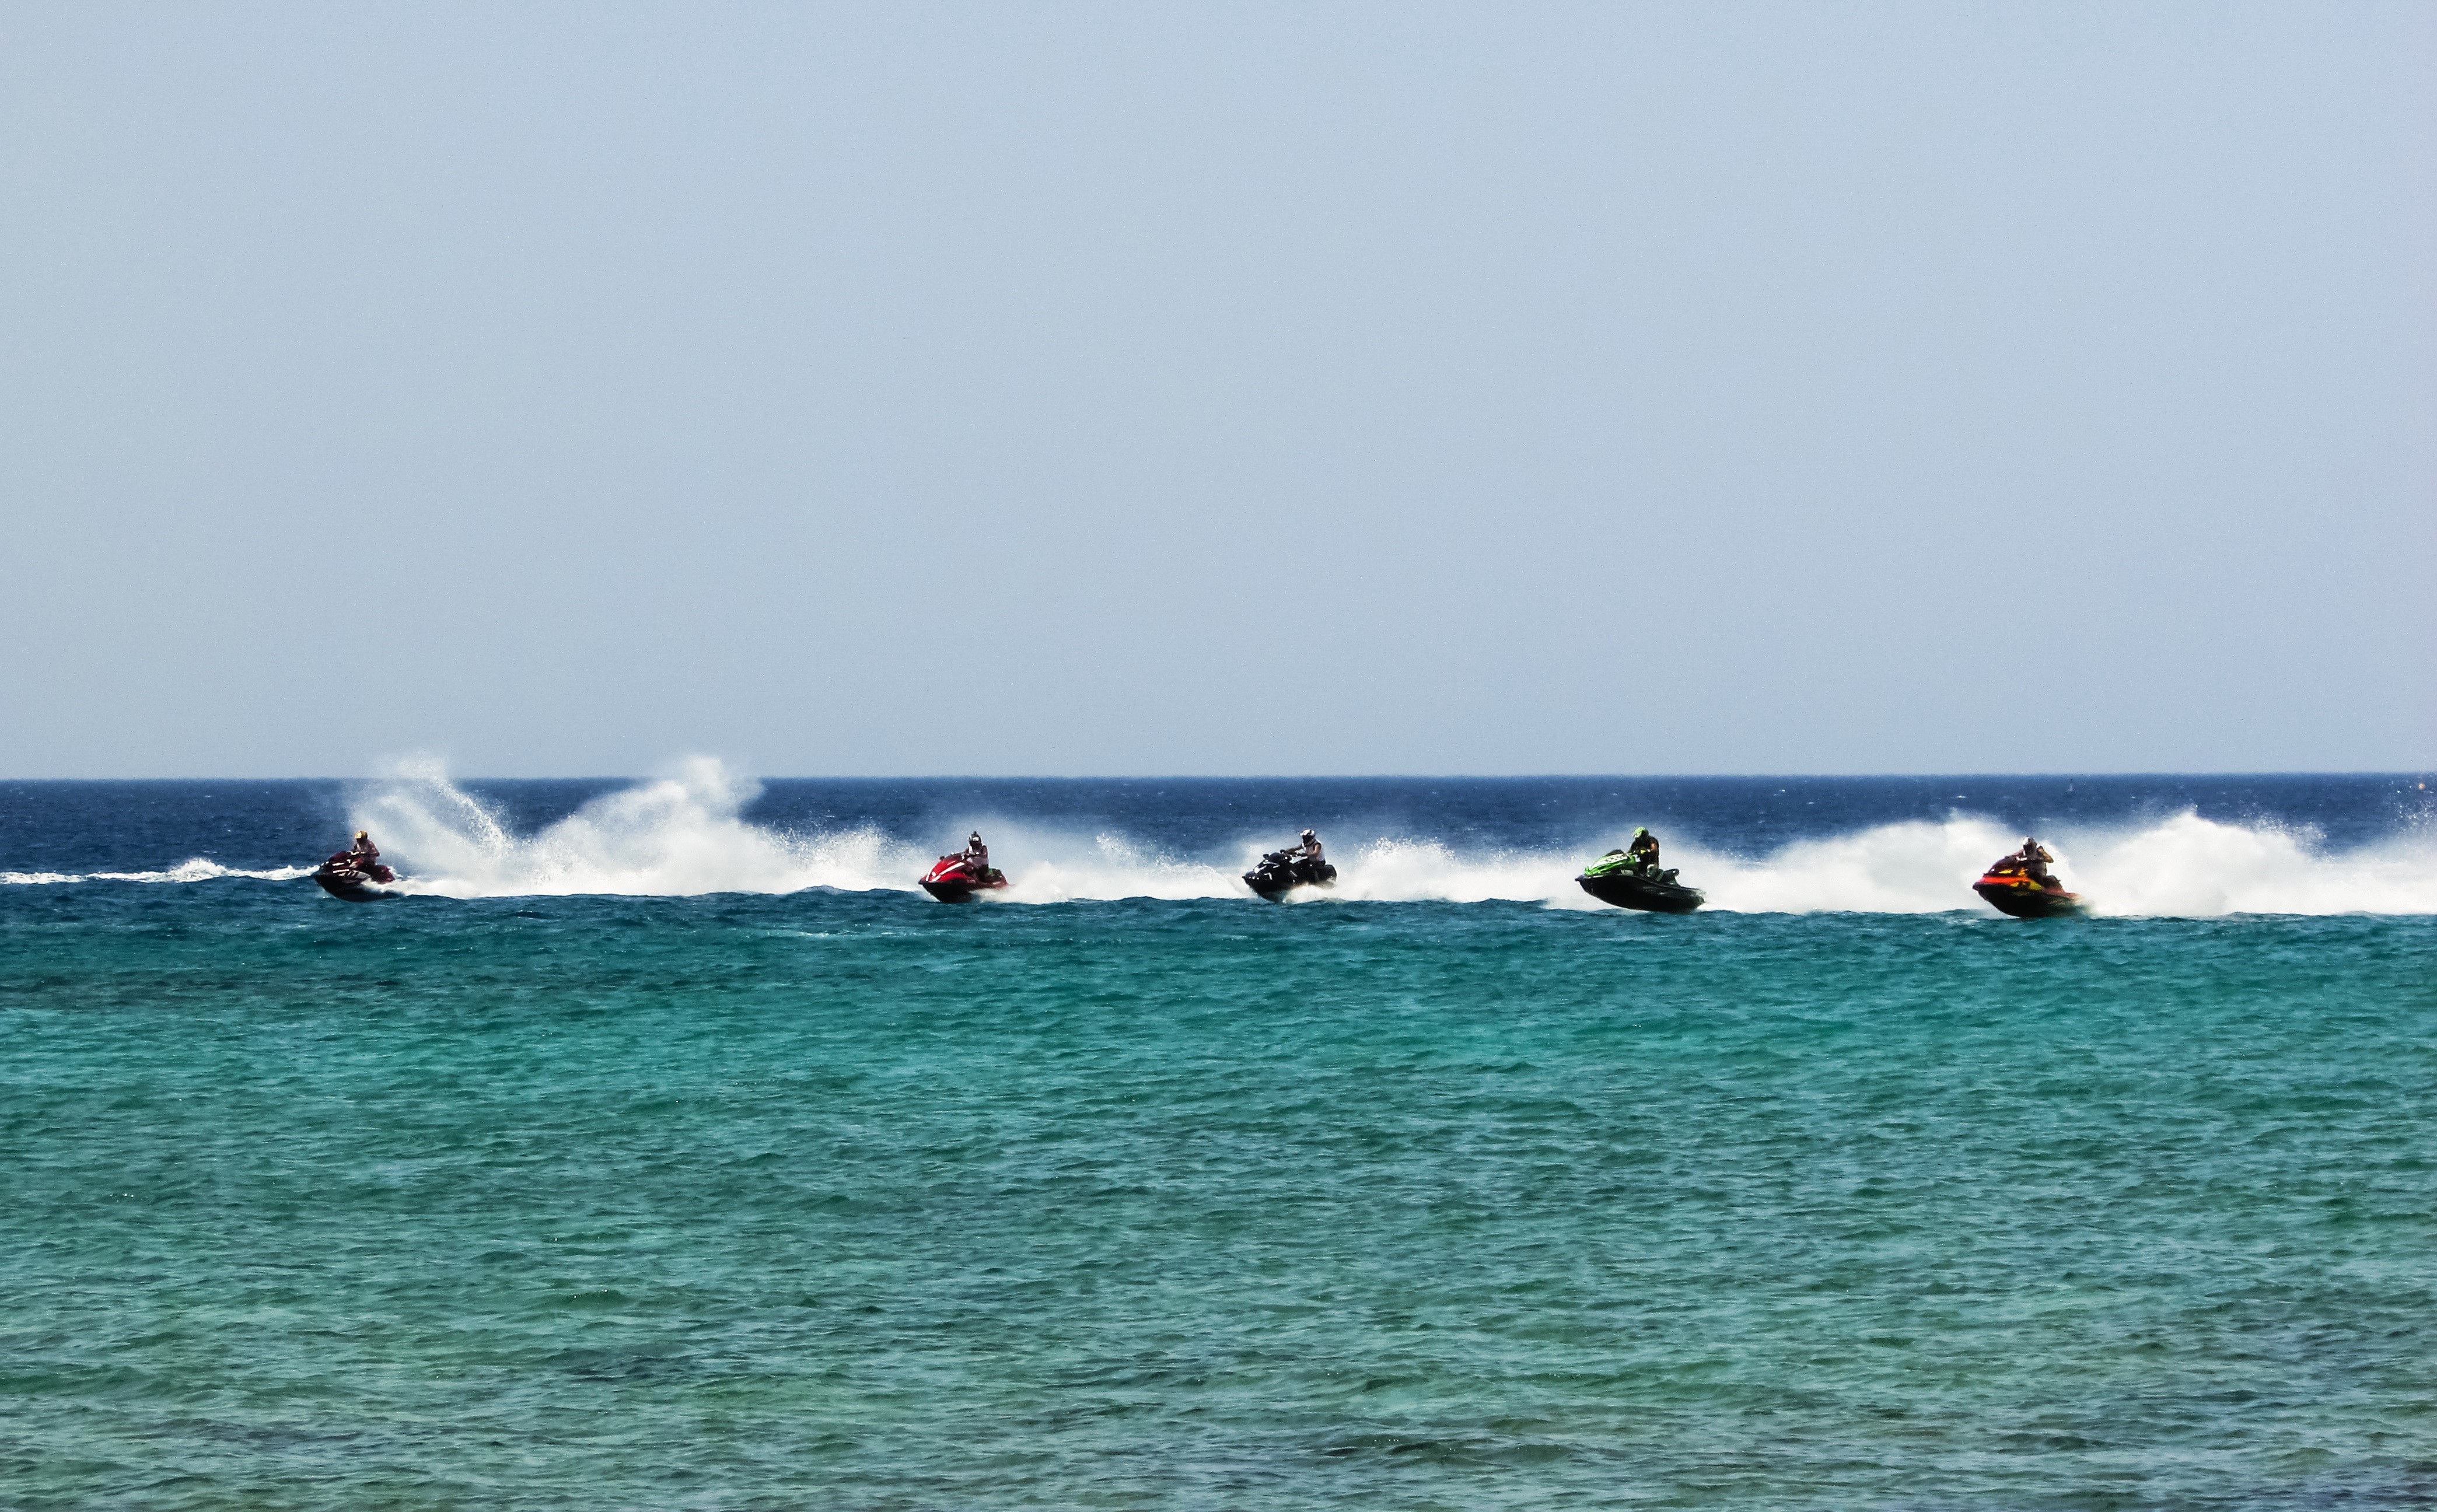
beach, sea, coast, water, ocean, sport, wave, summer, recreation, surfing, vehicle, action, surfboard, bay, extreme, speed, activity, race, fun, sports, boating, fast, excitement, water sport, jet ski, wind wave, boardsport, surfing equipment and supplies, surface water sports